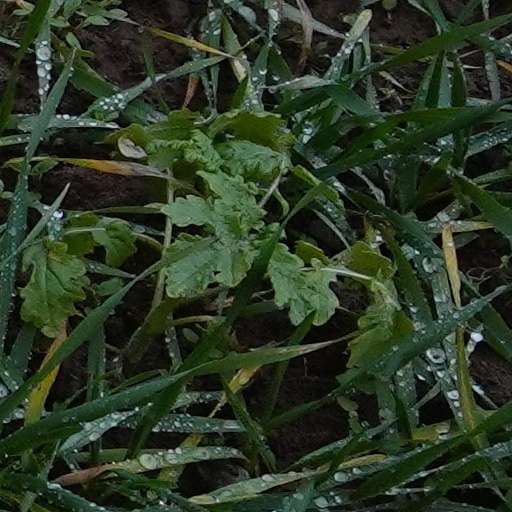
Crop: wheat